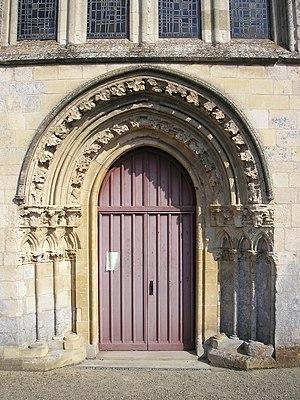
Rouvres (Normandie, France). Le portail de l'église Notre-Dame.
L'église de l'Assomption-de-Notre-Dame, ou église Notre-Dame, est une église catholique située à Rouvres, en France.